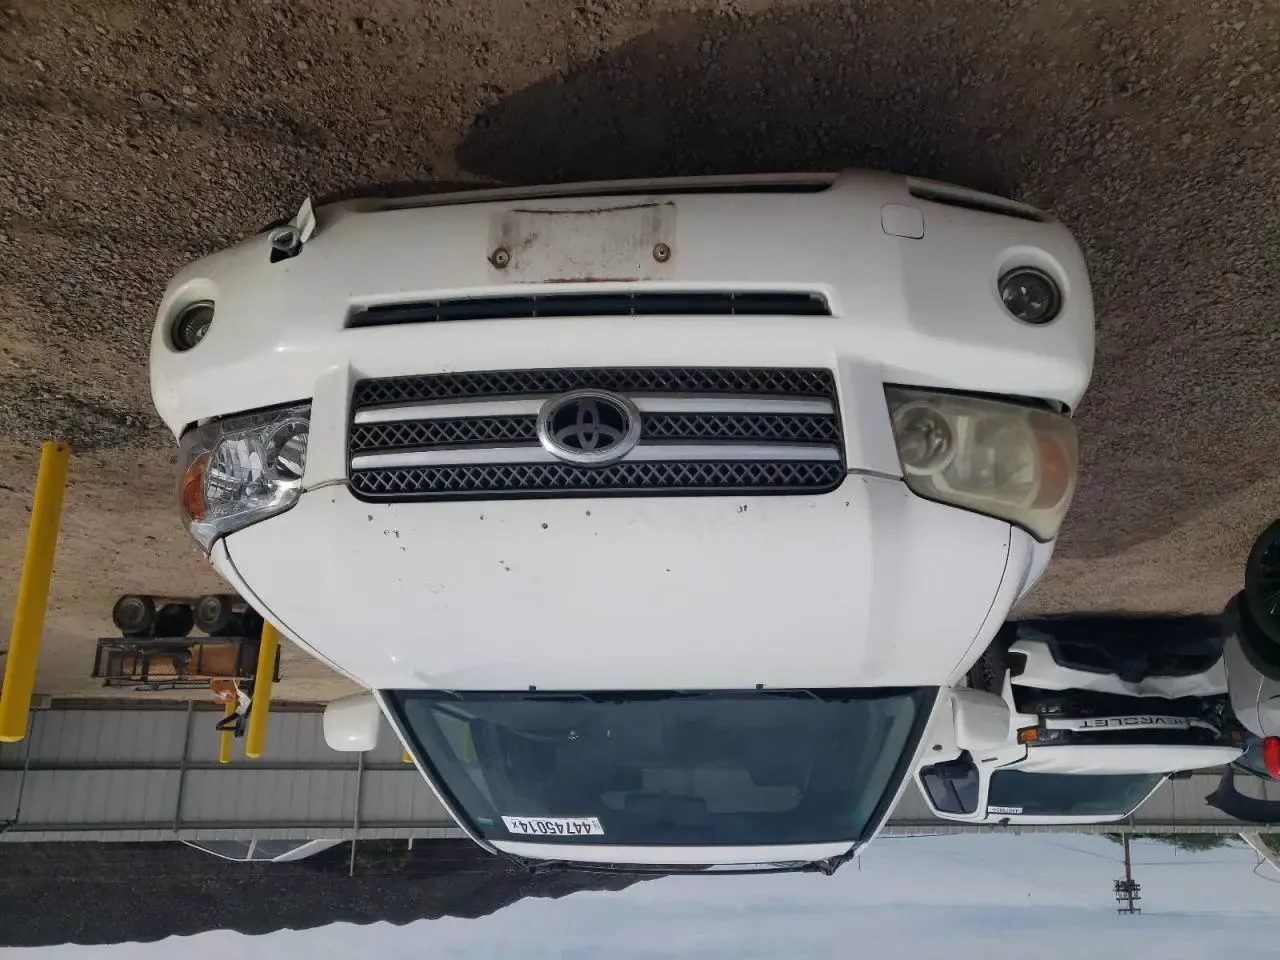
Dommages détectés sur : plaque d'immatriculation avant, capot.
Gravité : majeur